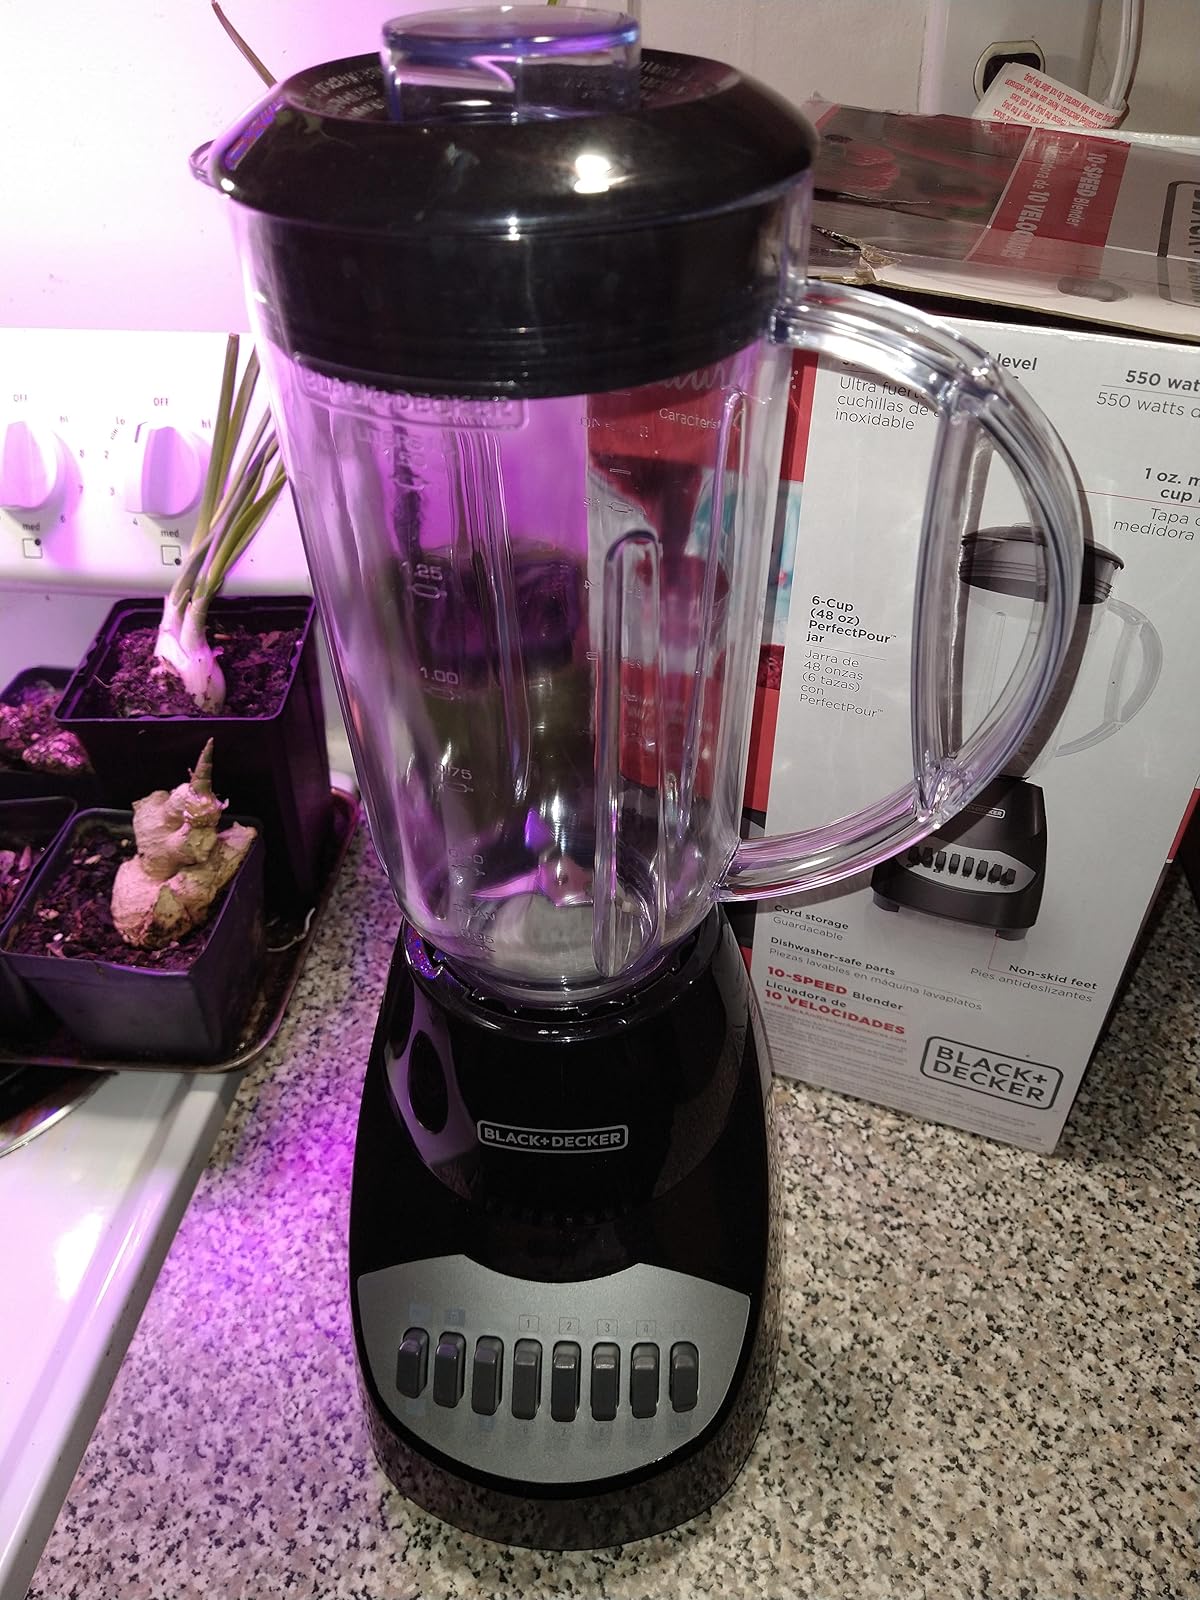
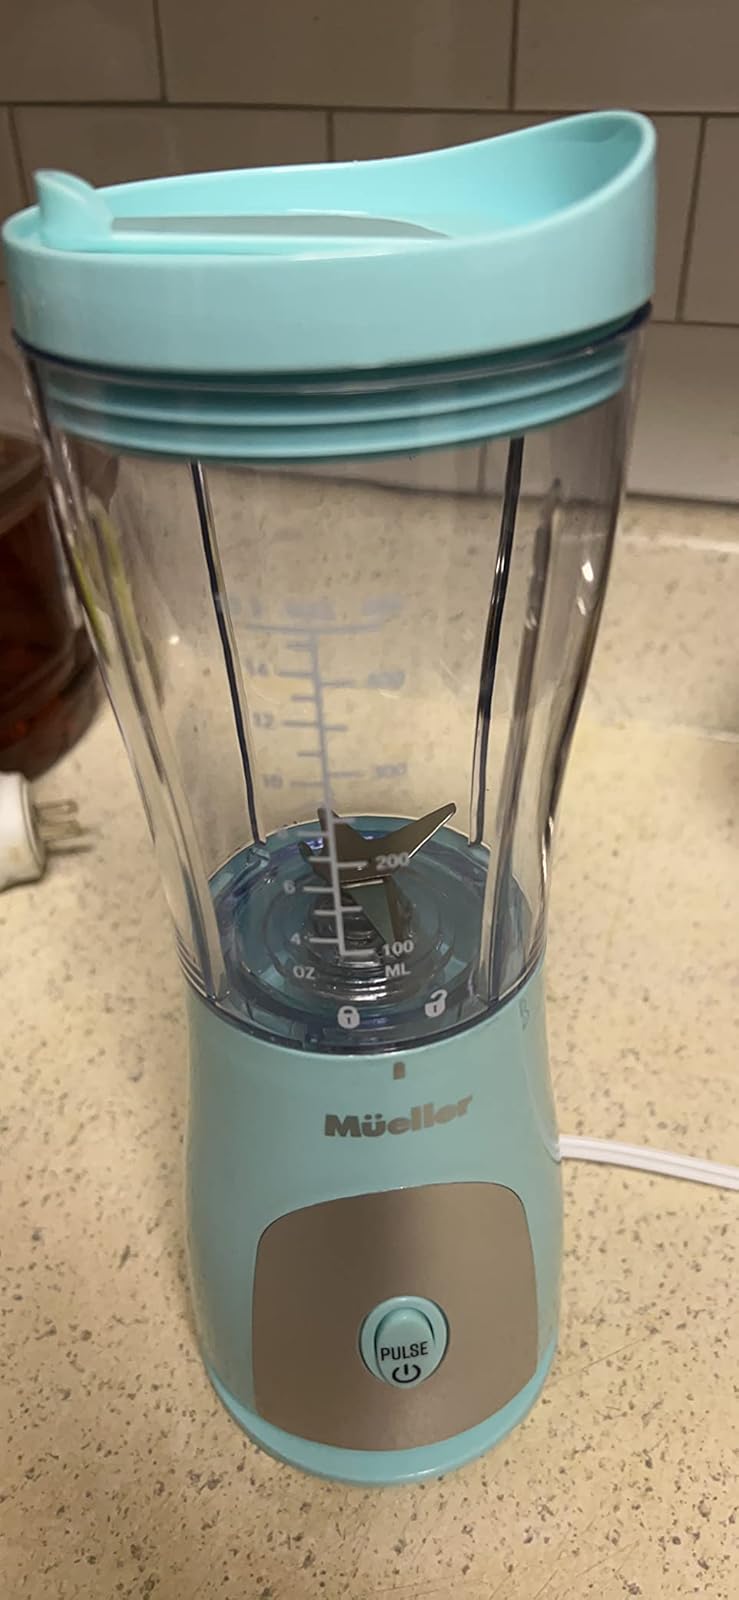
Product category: items_blender
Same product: no